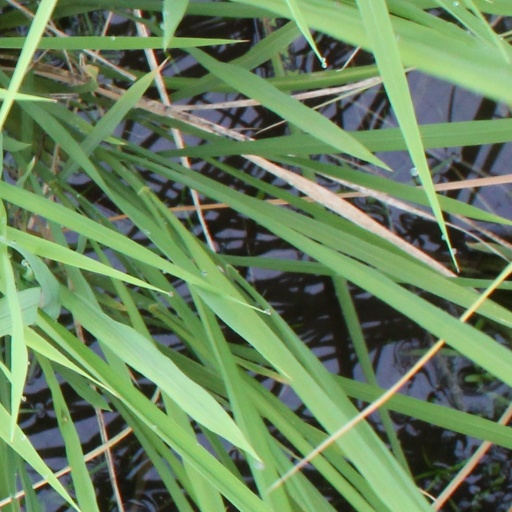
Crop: rice